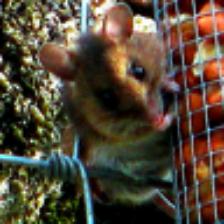
Label: NonHuman